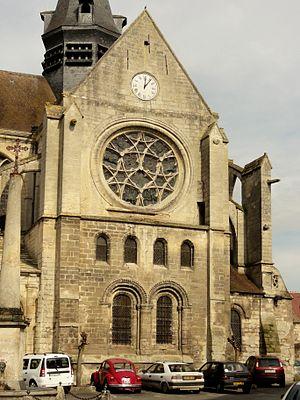
Croisillon sud.
La collégiale Notre-Dame est une église catholique paroissiale située à Mello, en France.